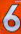
Number: 6